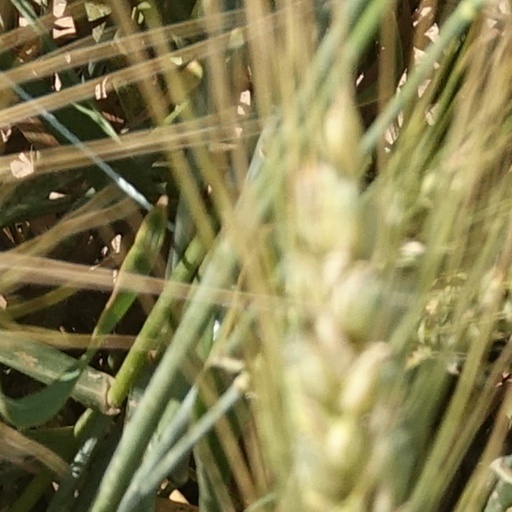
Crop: wheat